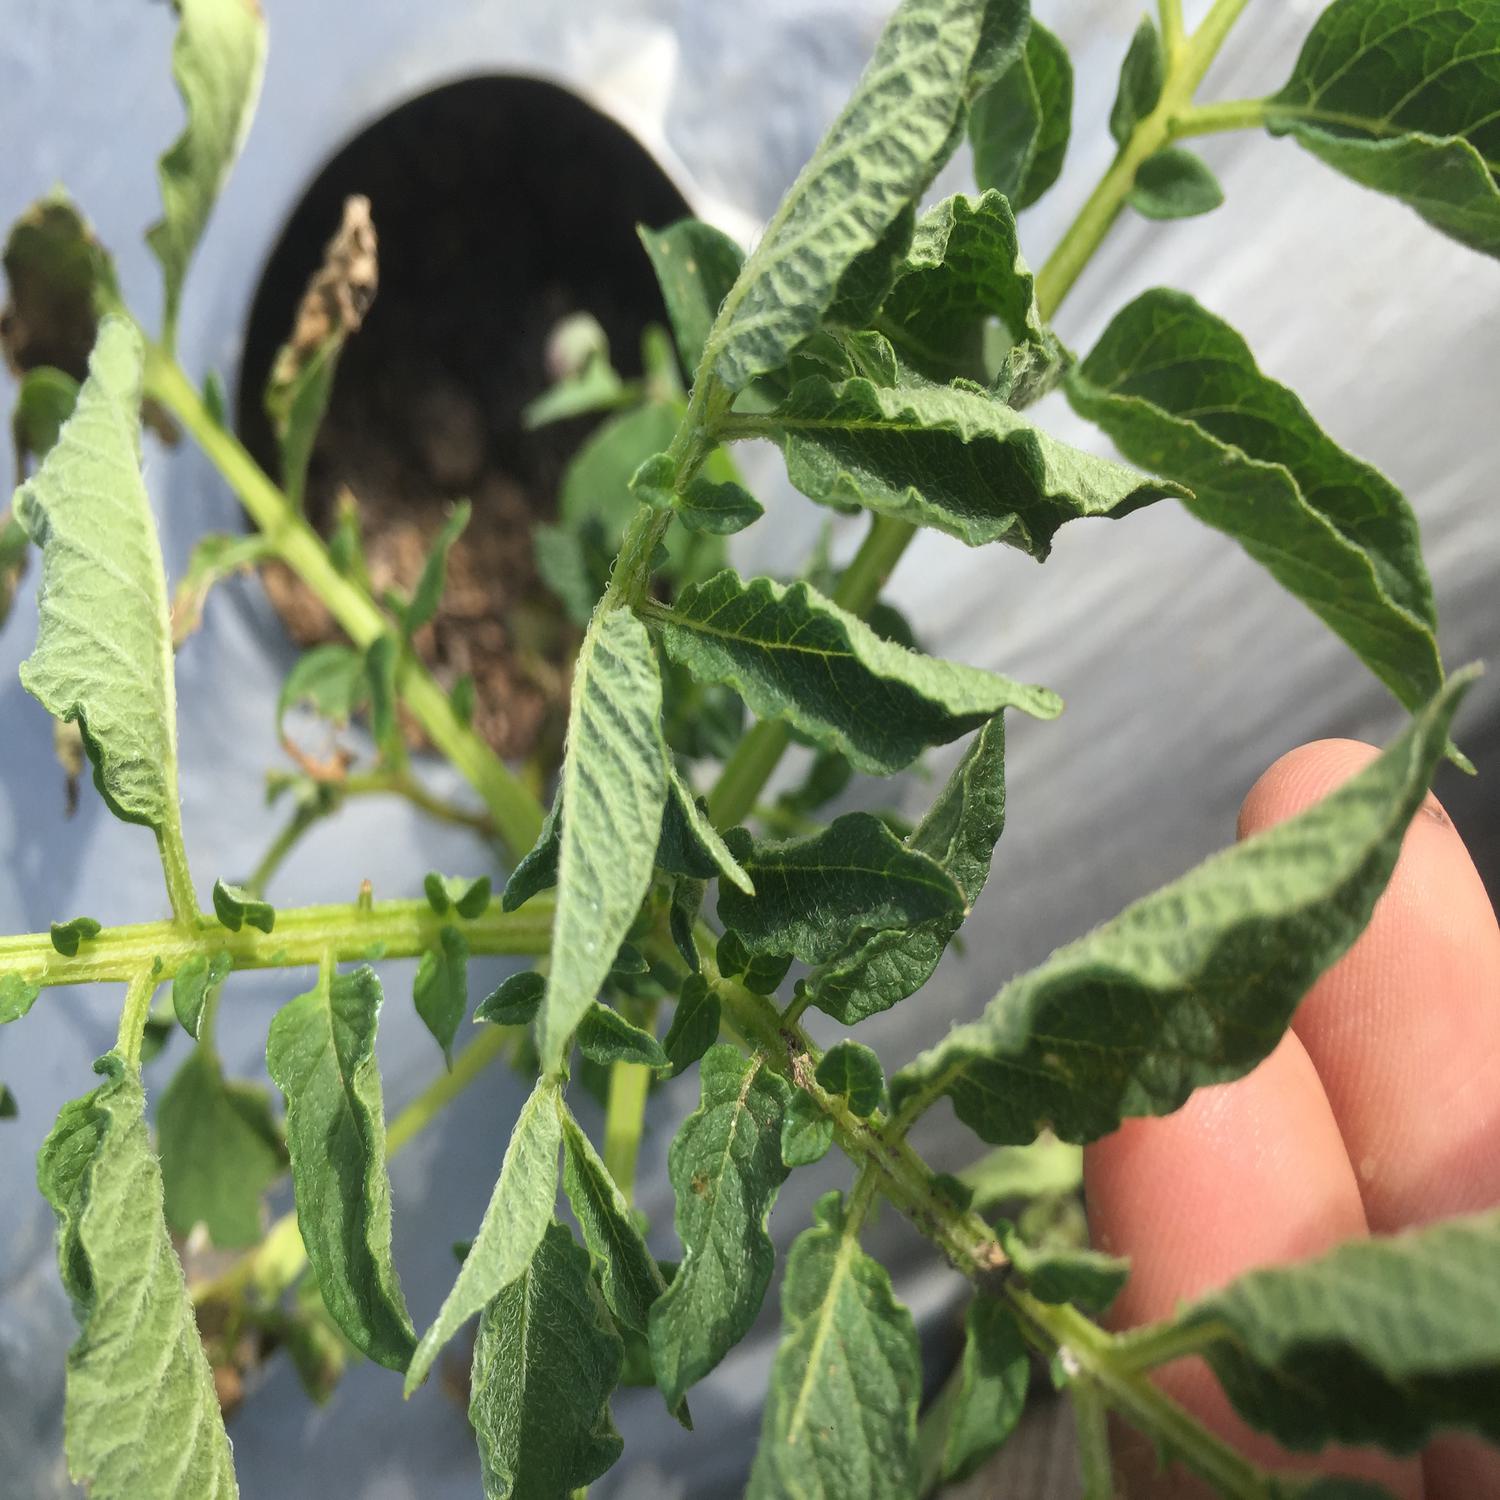
Etiqueta: Pudricion_Parda